Emanuel Bowen

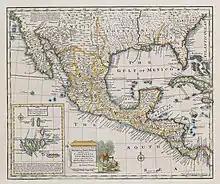

Emanuel Bowen (1694 – 8 May 1767) was a Welsh map engraver, who achieved the unique distinction of becoming Royal Mapmaker to both to King George II of Great Britain and Louis XV of France. Bowen was highly regarded by his contemporaries for producing some of the largest, most detailed and most accurate maps of his era. He is known to have worked with most British cartographic figures of the period including John Owen and Herman Moll.